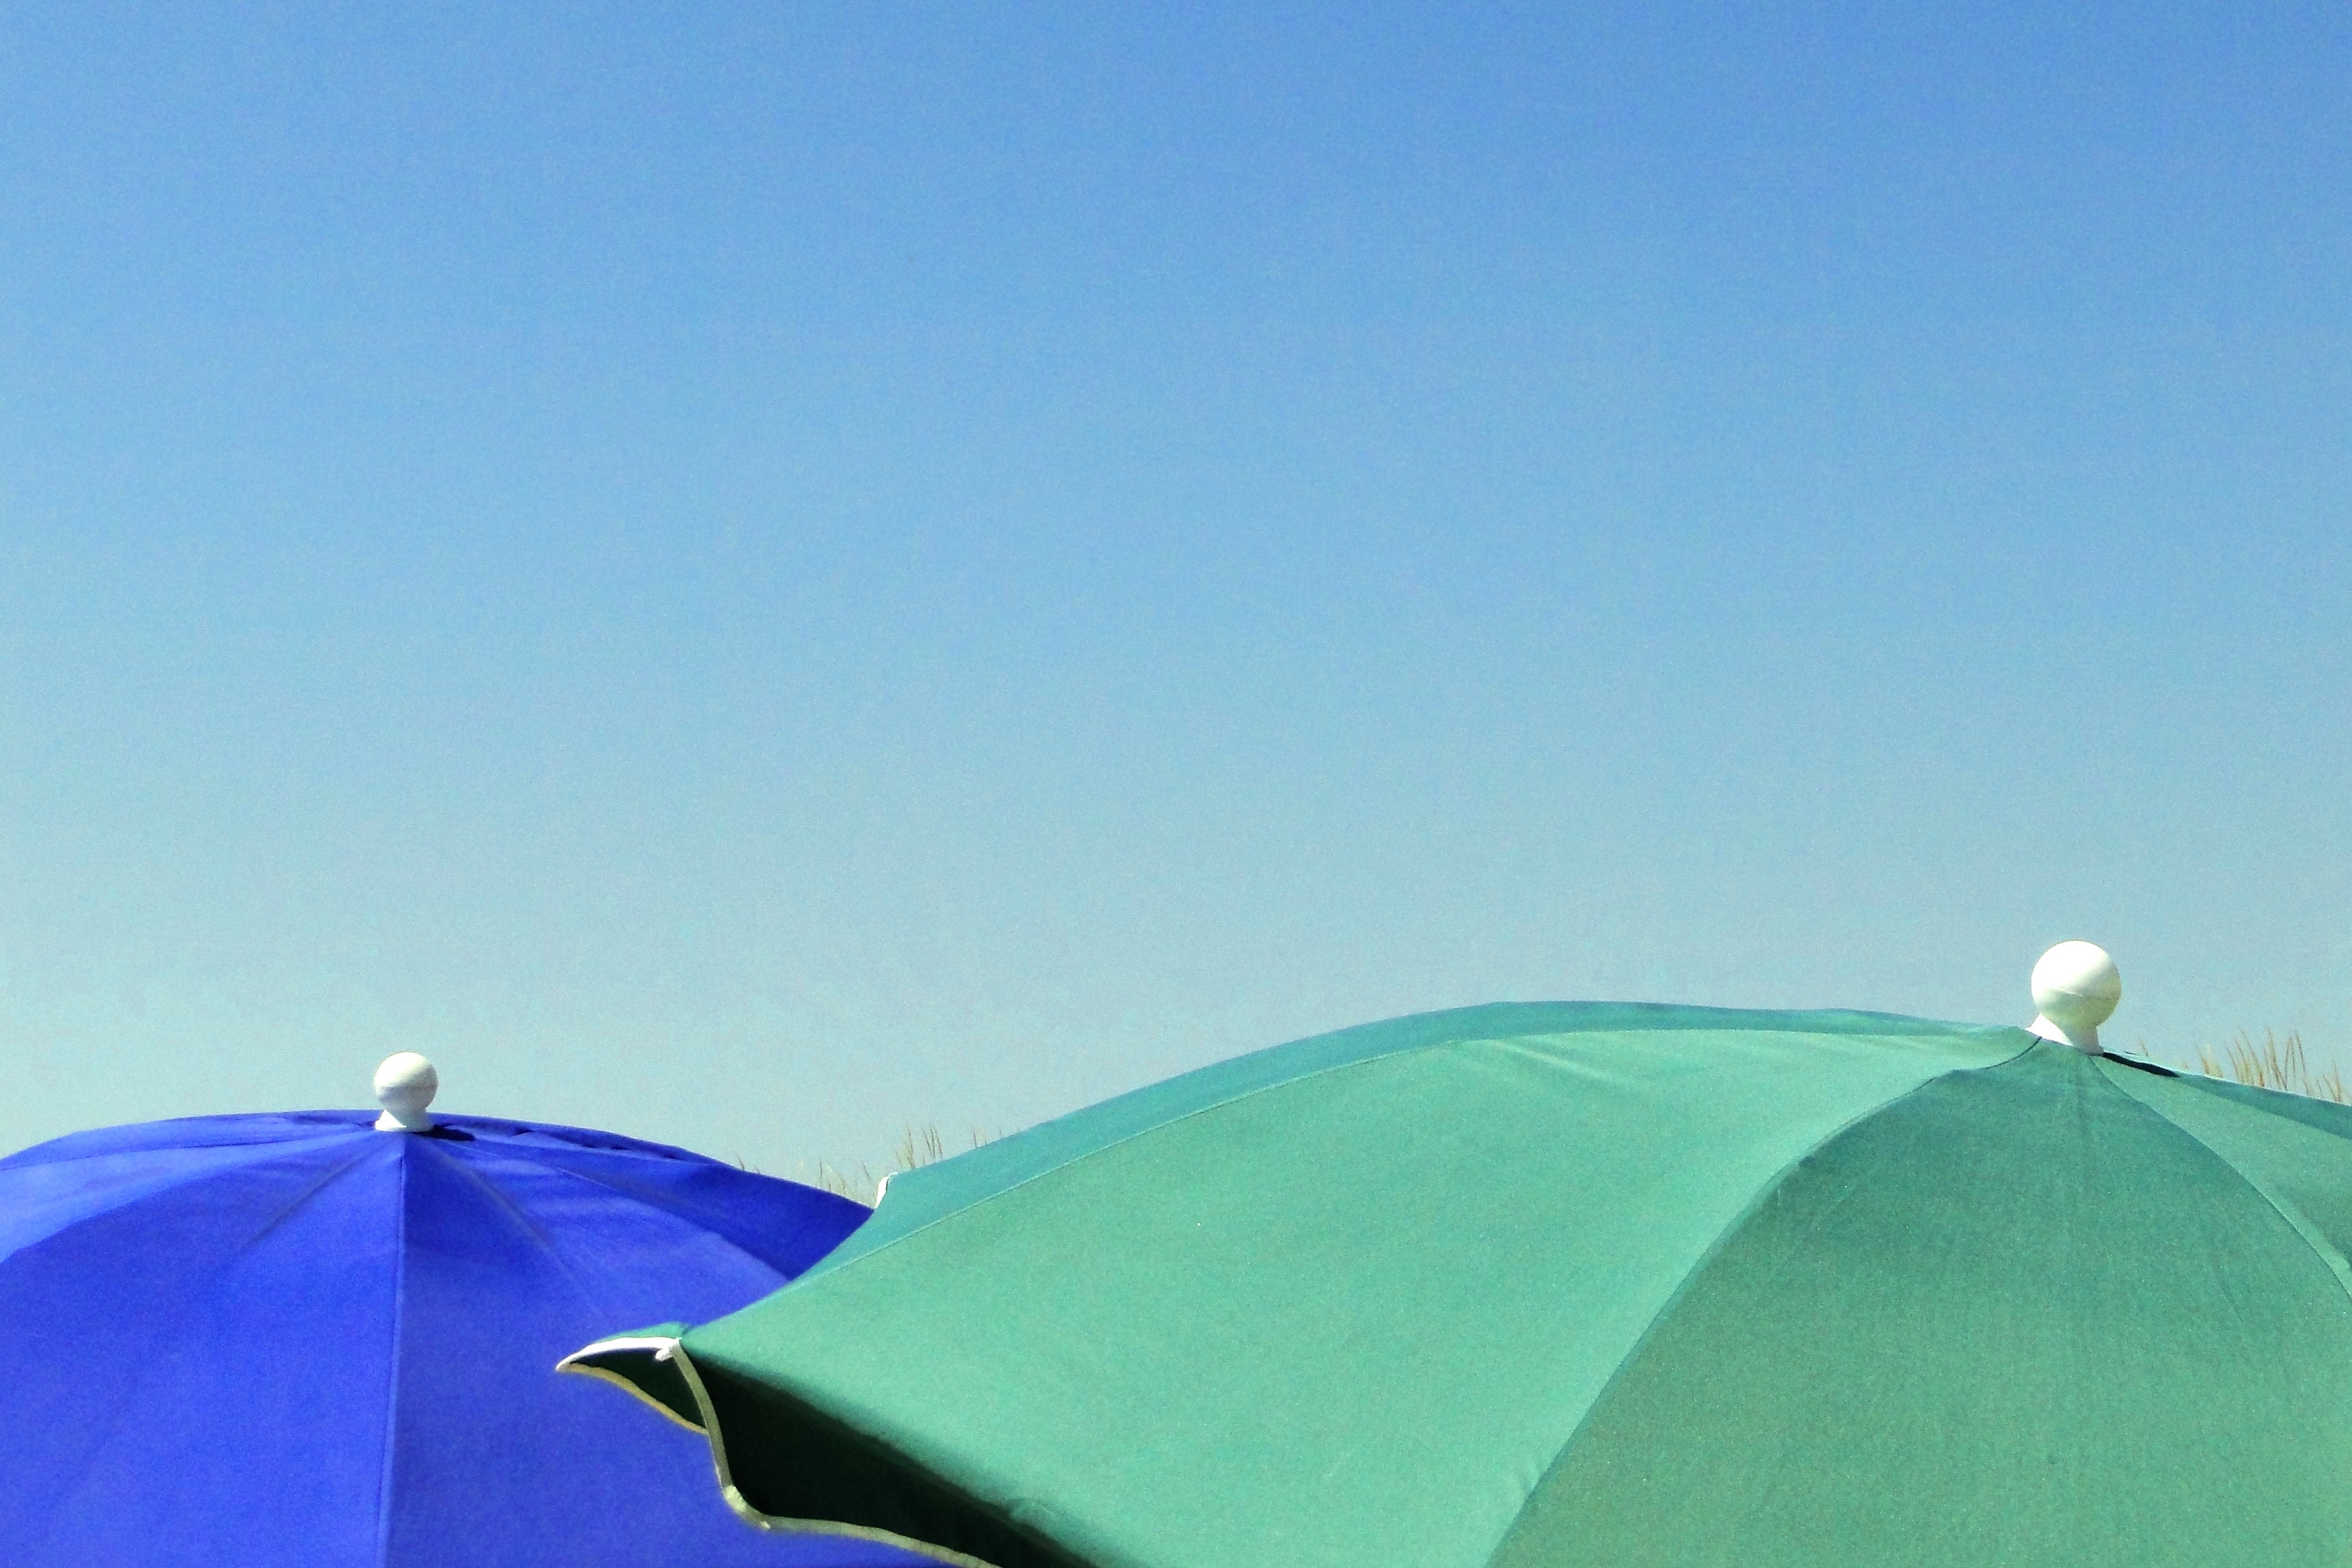
wind, umbrella, blue, tent, atmosphere of earth, fashion accessory